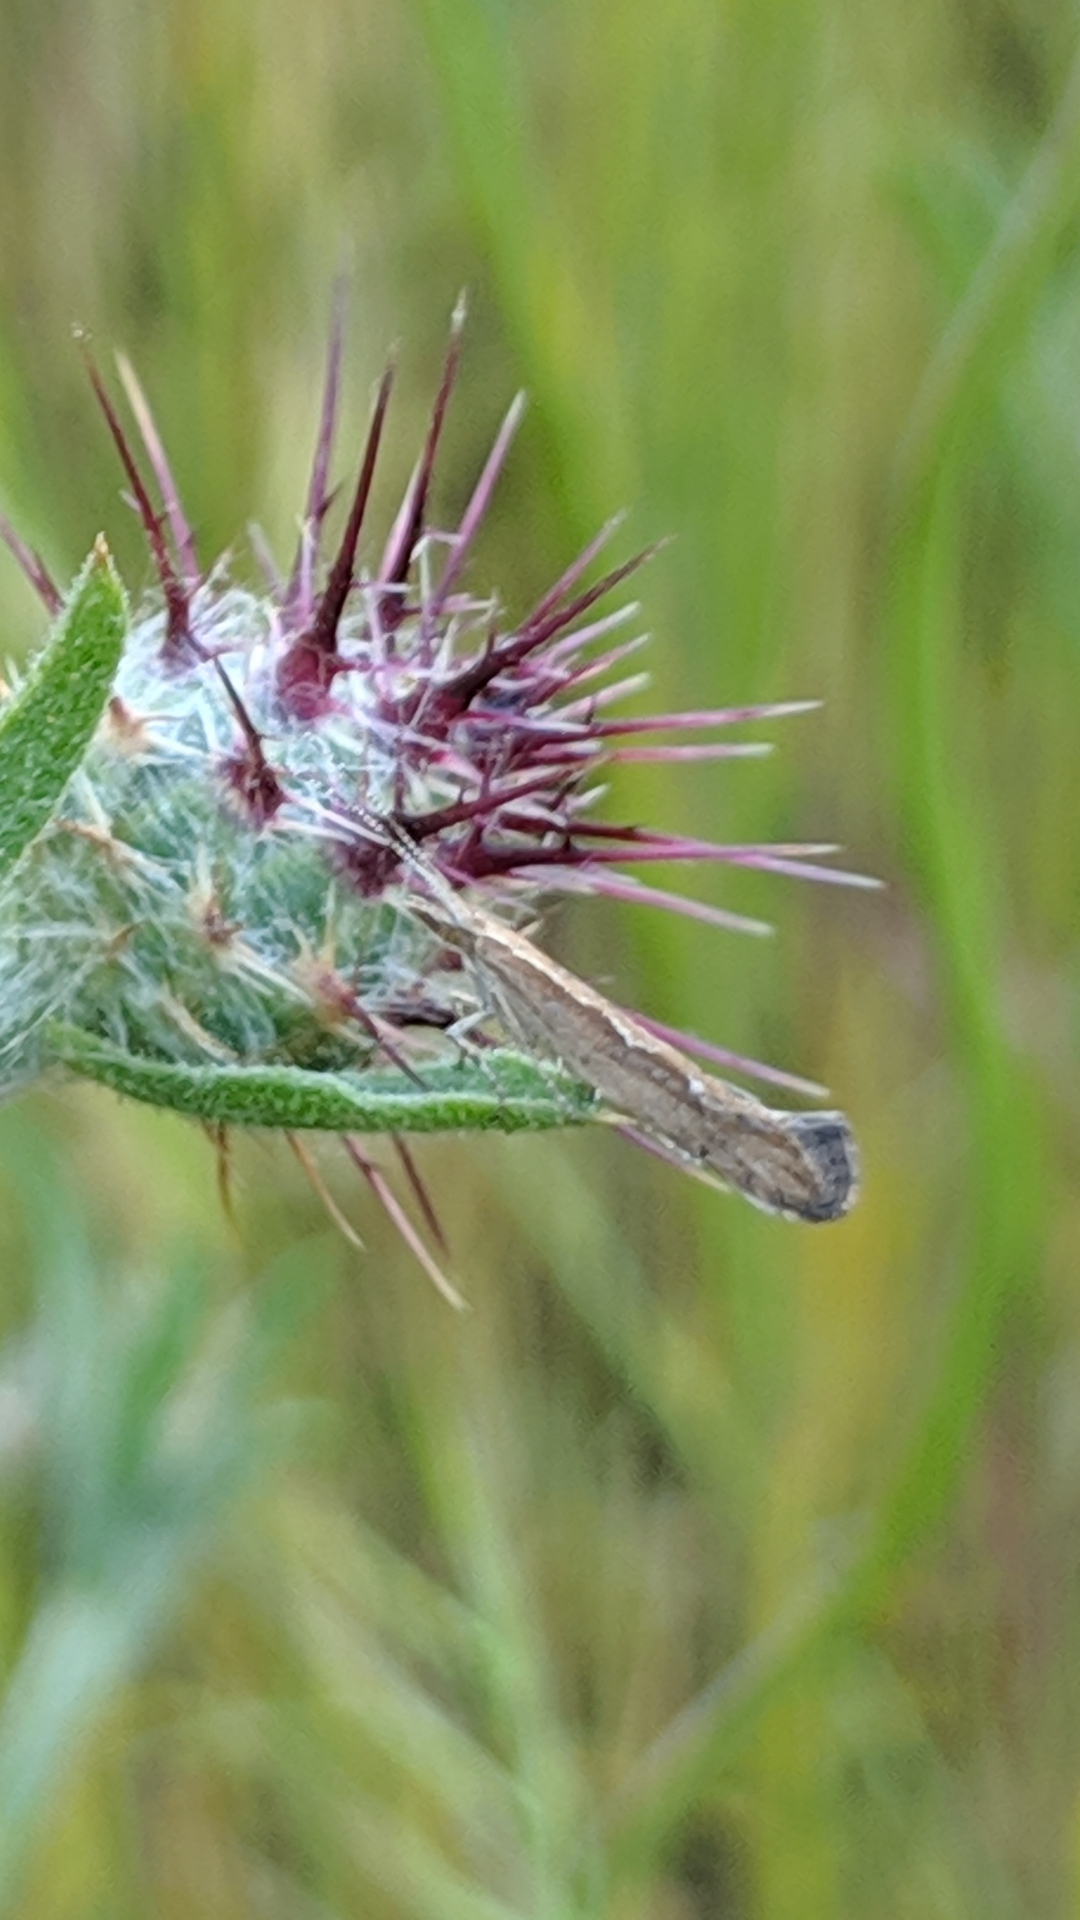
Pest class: diamondback_moth